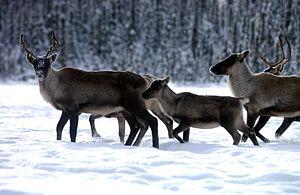
Toutes les tranches d'âge se regroupent pour la migration.